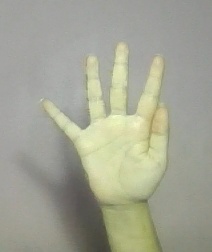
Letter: sheen